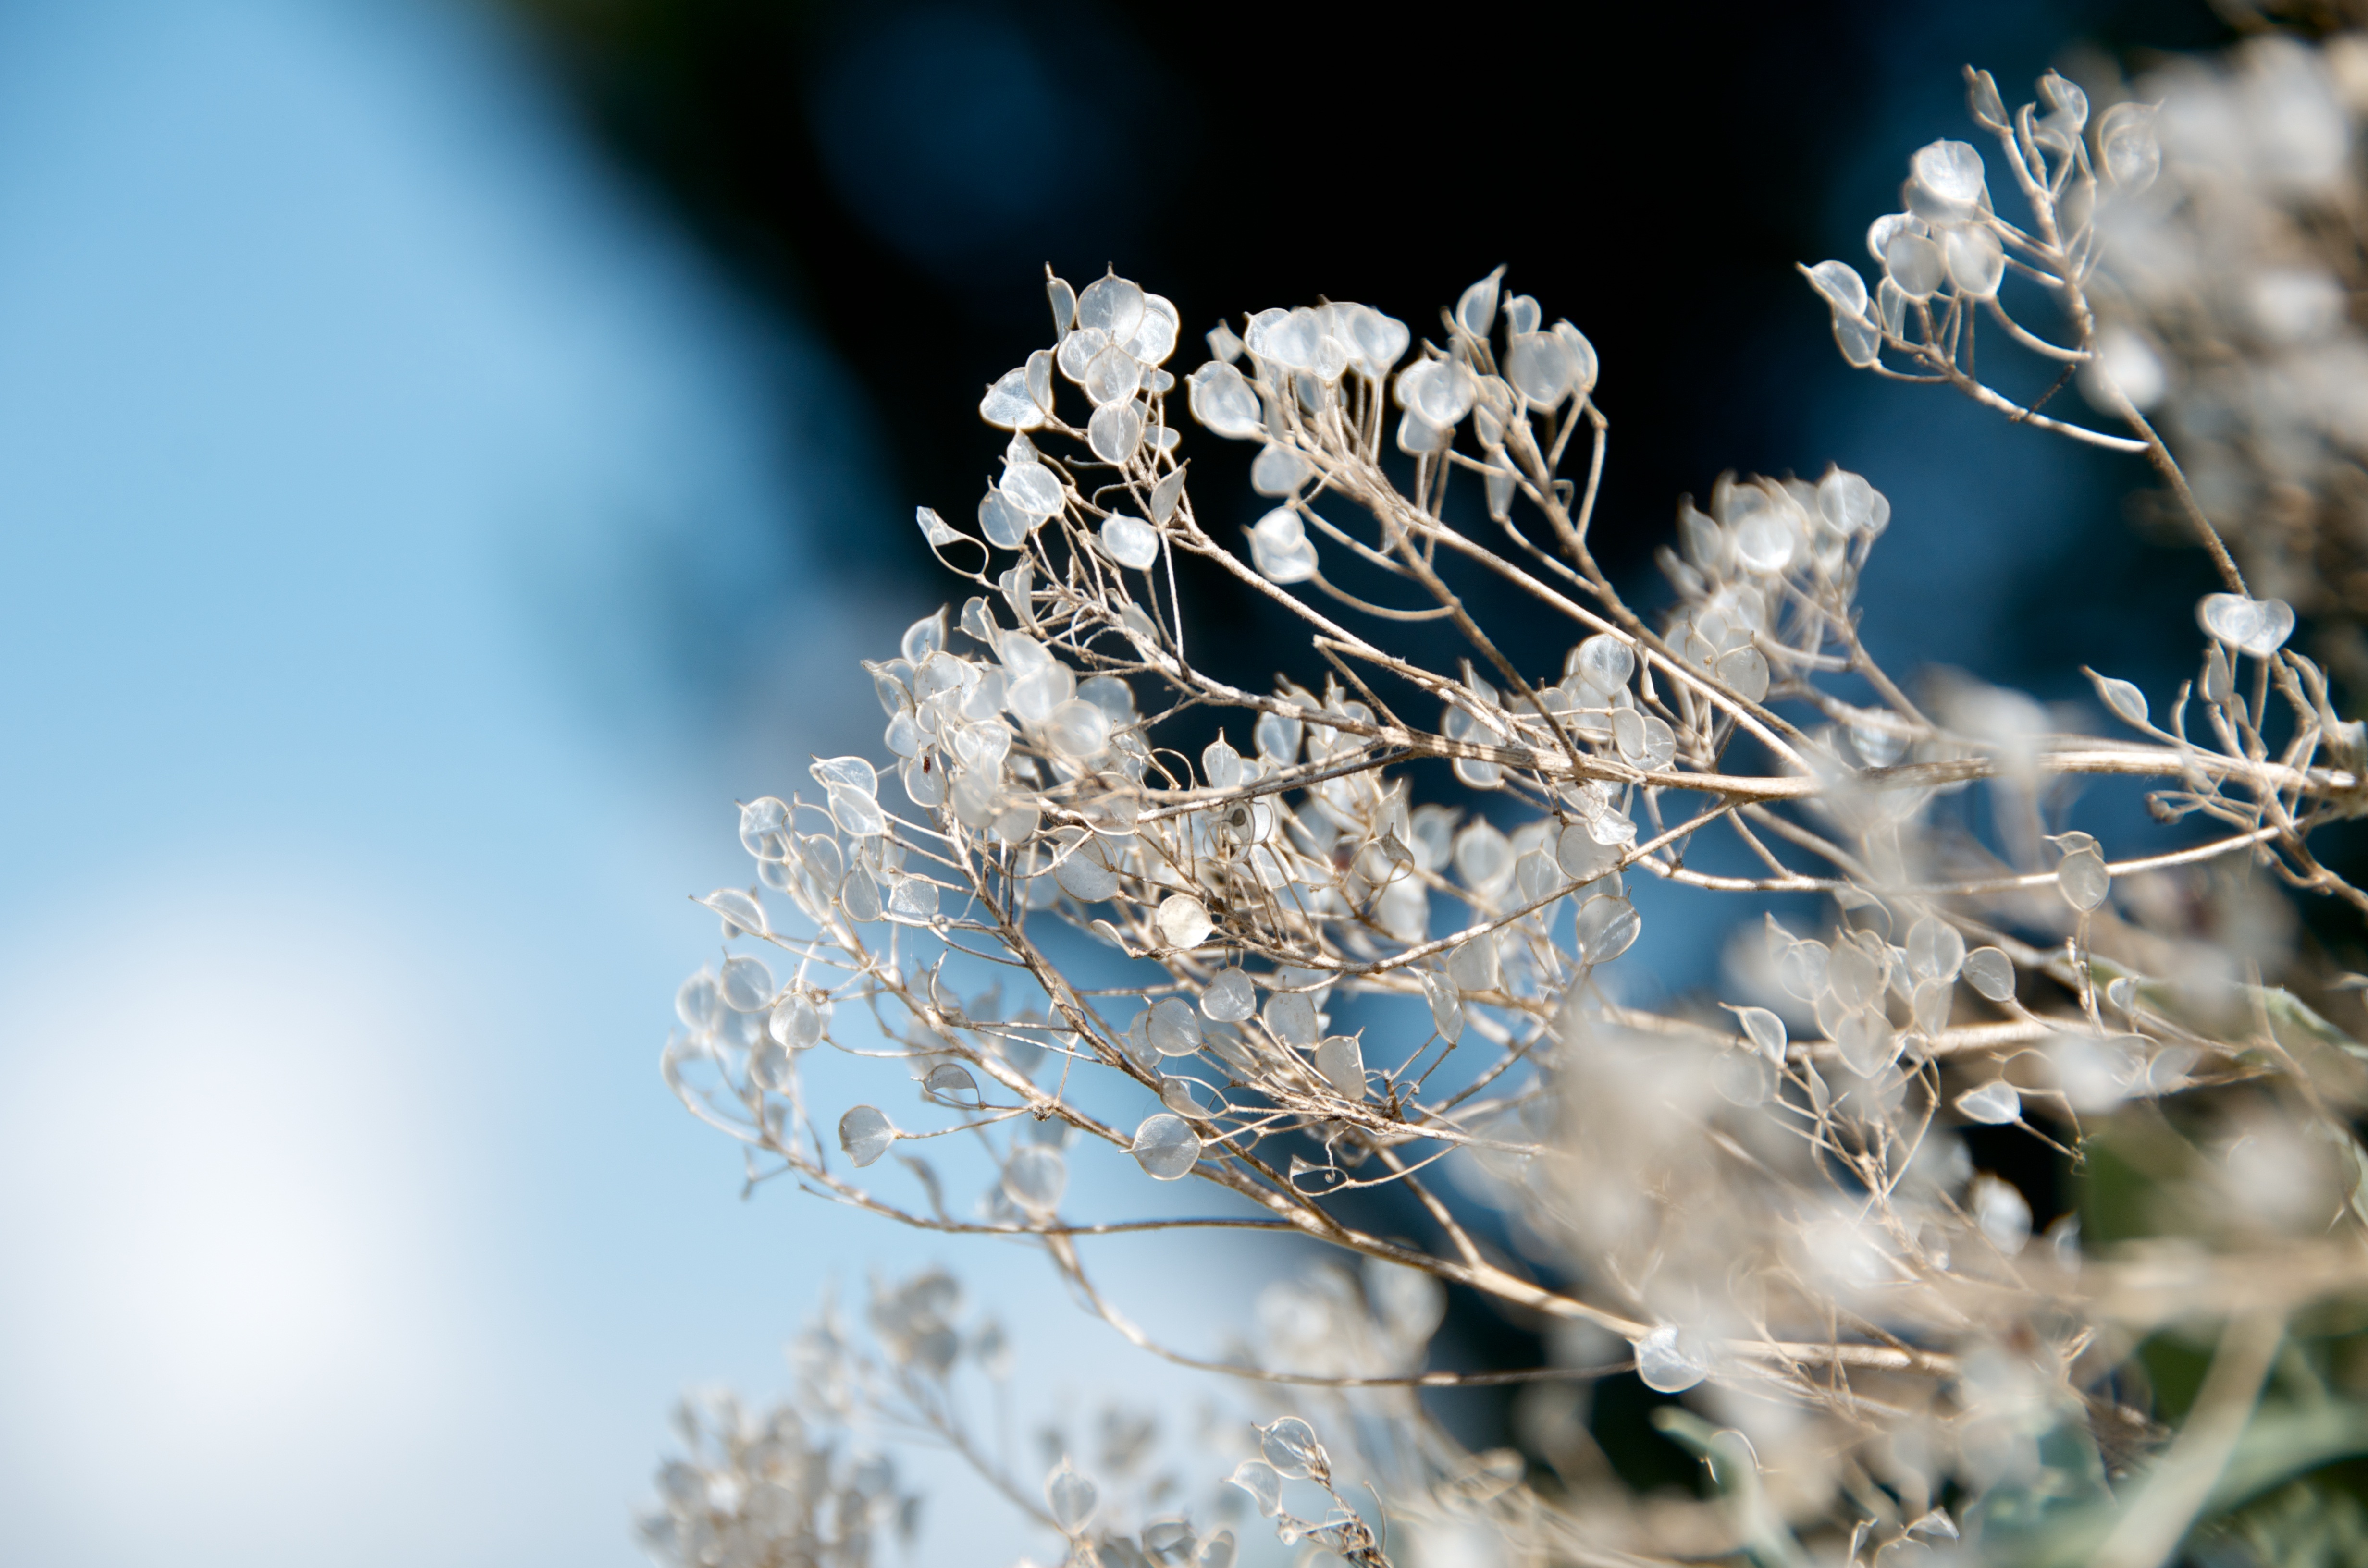
tree, nature, branch, blossom, winter, plant, photography, sunlight, leaf, flower, petal, frost, summer, spring, flora, season, botanical, twig, close up, freezing, macro photography, herbal